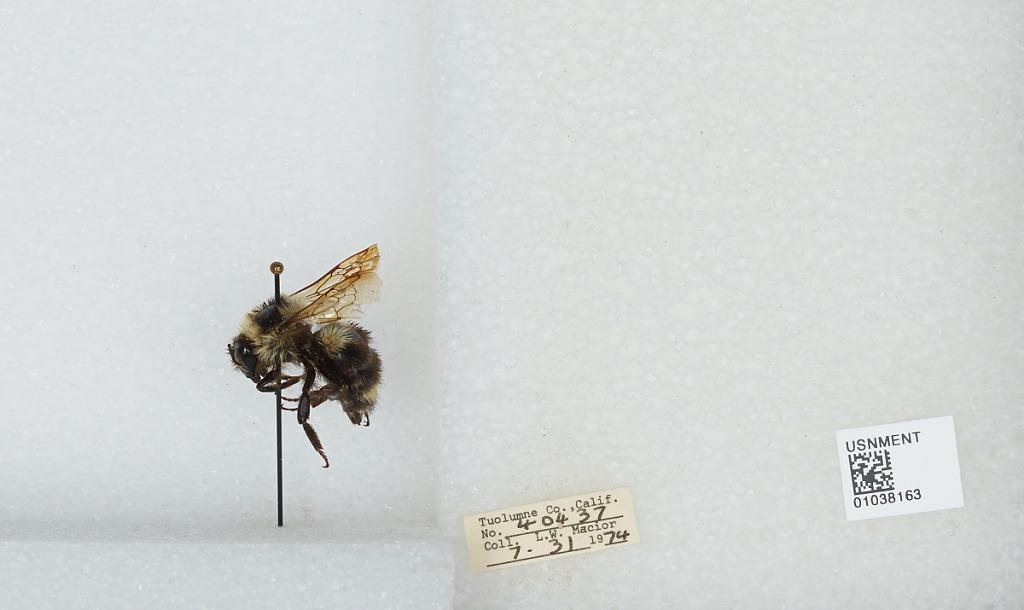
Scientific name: Bombus (Cullumanobombus) rufocinctus Cresson
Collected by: L. Macior
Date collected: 1974-7-31
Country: United States
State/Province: California
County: Tuolumne
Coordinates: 38.02, -119.93